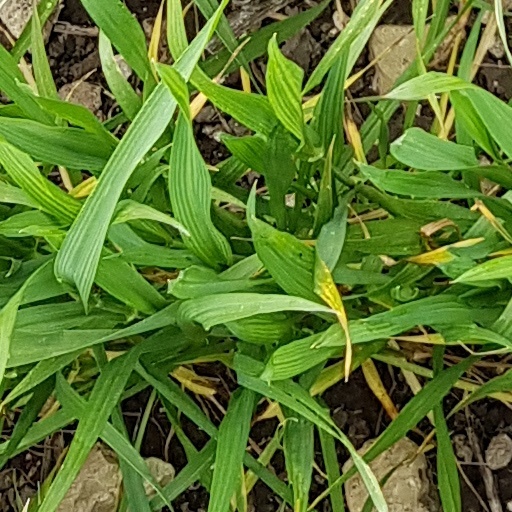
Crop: wheat